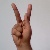
The image shows a hand gesture representing the letter 'K' in Indian Sign Language.